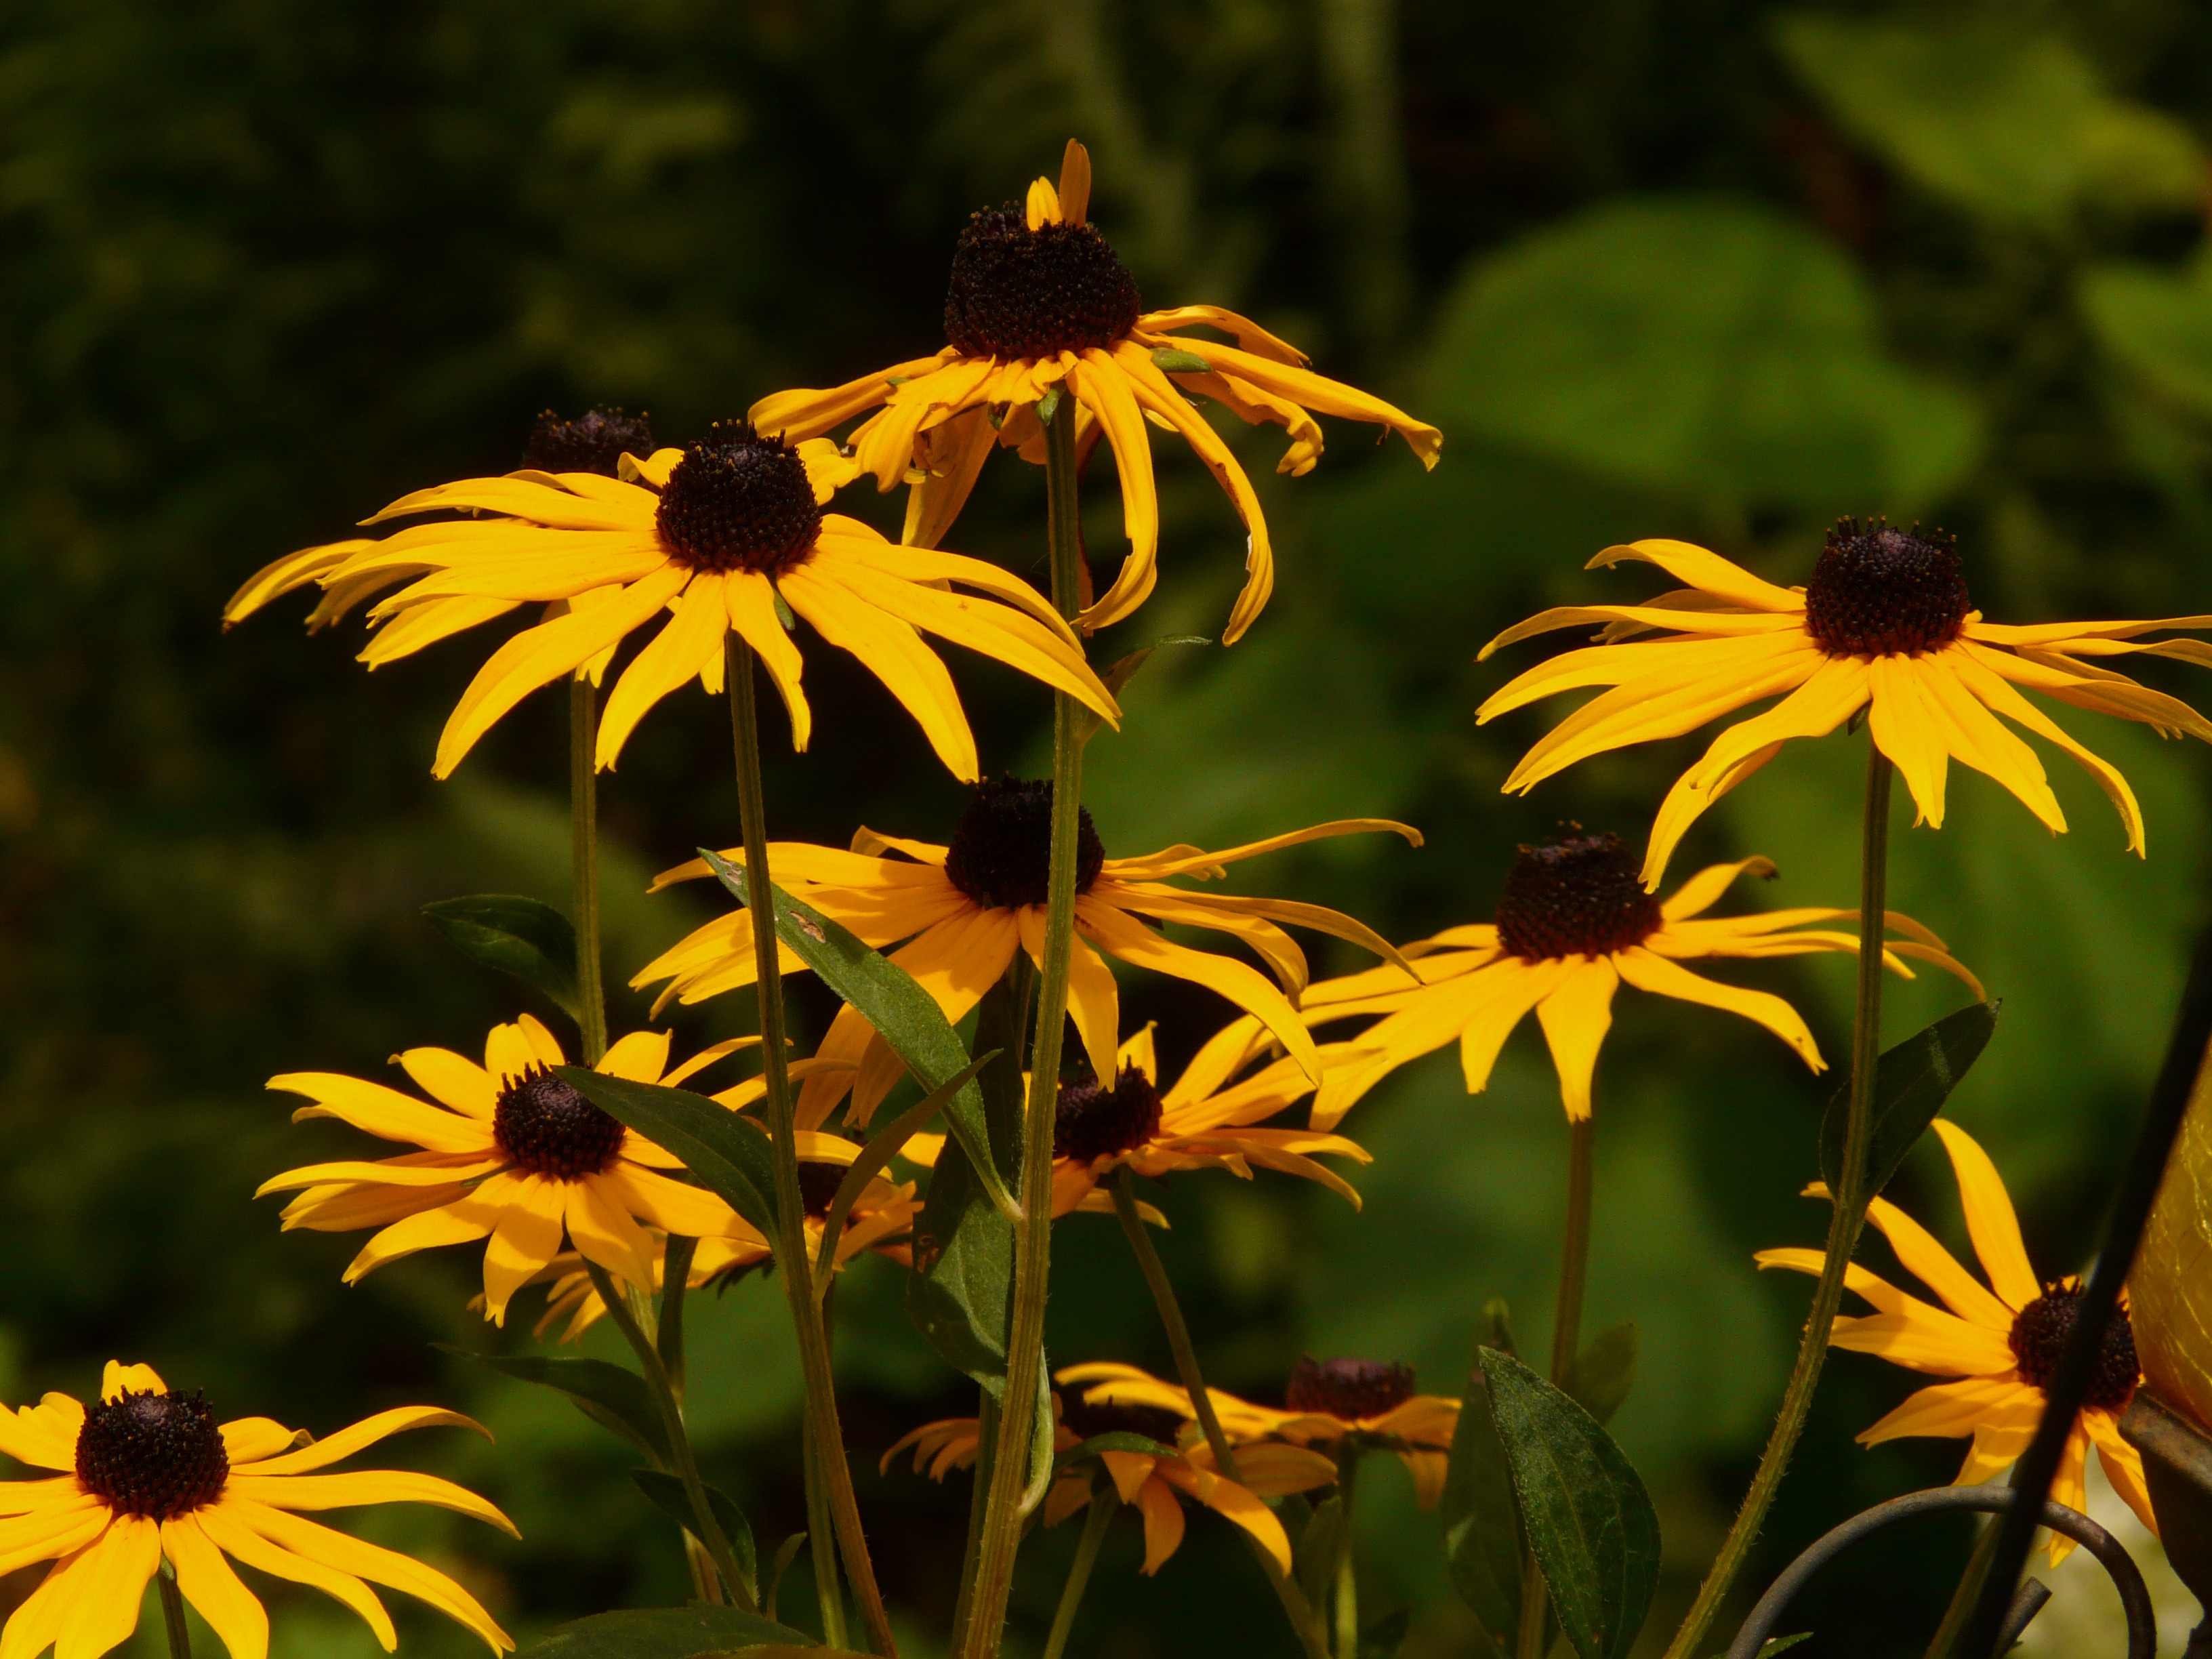
nature, plant, sunlight, leaf, flower, petal, green, autumn, botany, yellow, flora, sunflower, wildflower, sun hat, asteraceae, coneflower, rudbeckia, macro photography, flowering plant, daisy family, black eyed, shining coneflower, basket flower greenhouse, ordinary sonnenhut, rudbeckia fulgida, land plant